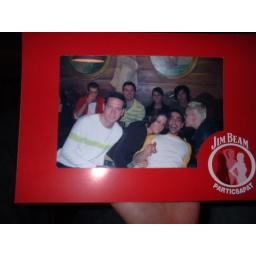
picture of picture taken in bar by jim beam person